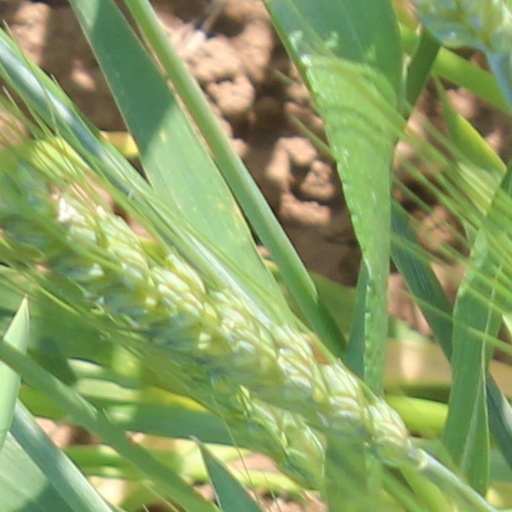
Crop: wheat